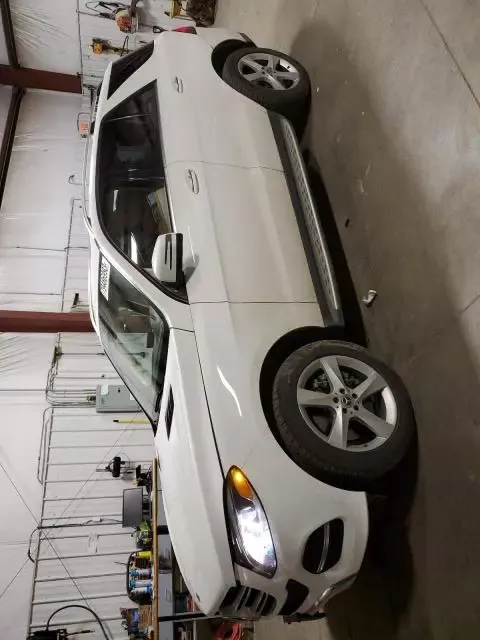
Aucun dommage détecté.
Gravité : aucun